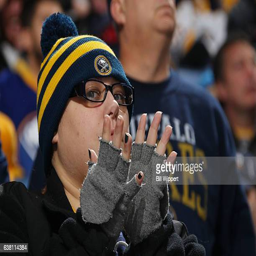
fans celebrate a goal against ice hockey team during a game